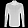
Label: Shirt